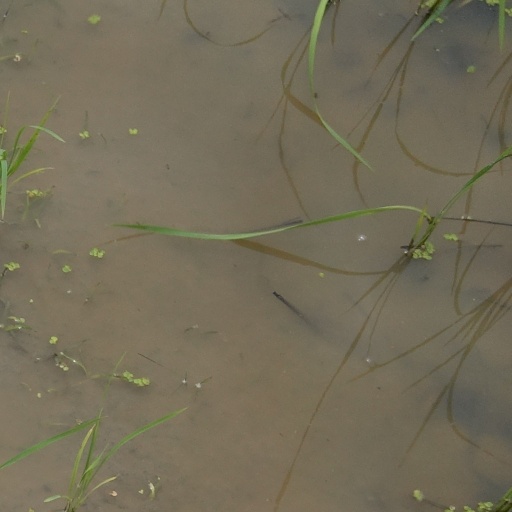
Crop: rice